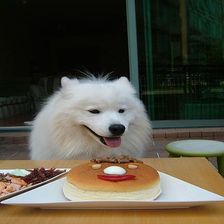
Species: dog
Breed: samoyed